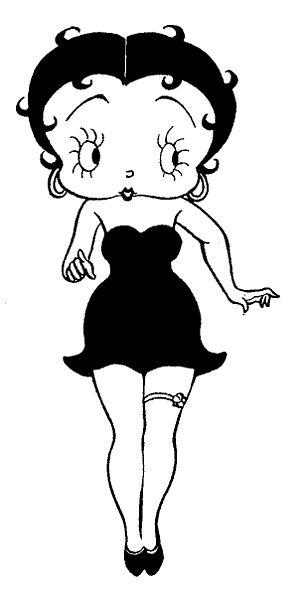
Le 9 août, ou 9 aout, est le 221ᵉ jour de l’année du calendrier grégorien ; le 222ᵉ, en cas d’année bissextile. Il reste 144 jours avant la fin de l’année.
Paramount Pictures Corporation est l'une des plus grandes sociétés de production cinématographique. Elle est issue de la fusion en 1916 de la Famous Players, créée en 1912 par Adolph Zukor, avec la Jesse L. Lasky Feature Play Company et qui absorbent la Paramount Pictures Corporation une petite société fondée en 1914. C'est le plus ancien studio de cinéma américain encore en activité avec Universal Pictures. Filiale du conglomérat ViacomCBS, son siège social se situe sur Melrose Avenue à Hollywood, en Californie au sein des Paramount Studios.
Betty Boop est l'héroïne d'une série de dessins animés américains créée par les Fleischer Studios entre 1930 et 1931.